White Horse (Taylor Swift song)

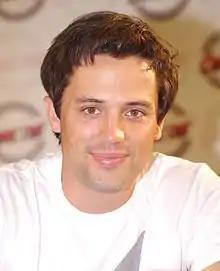
Swift chose Stephen Colletti "(pictured in 2012)" as the male lead: a character who is seemingly loyal but cheats in a relationship.

Trey Fanjoy, who had directed Swift's previous music videos, returned to film the "White Horse" music video for Swift. On the video's plot, Swift said the theme was infidelity. Because this was also the theme for the music video of her past single "Picture to Burn" (2008), she wanted "White Horse" to convey a different aspect of it: whereas the former stars a girl to whom someone was unfaithful to, the latter depicts a girl whom someone was unfaithful with. Swift explained the concept: "This girl falls in love with this guy and he's perfect. [...] Then, she comes to realize that he's been leading a double life. He was already in a relationship years before he ever met her."